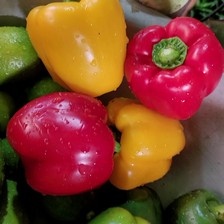
Label: capsicum